Van Cortlandt Park–242nd Street station

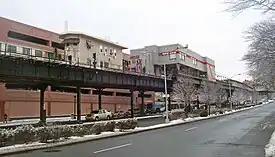
An elevated railroad track above a city street in winter, with two buildings. The smaller one, on the left, is pale yellow and narrow. The larger one at right, gray with a red stripe, is box-shaped and elevated over the tracks

The steel-framed overpass is an architecturally sympathetic addition. Railings are a more restrained version of the original railings found on the platform. It is floored in wood plank and roofed with slats covered by standing seam metal. At its west end is a covered veranda leading into the control house.